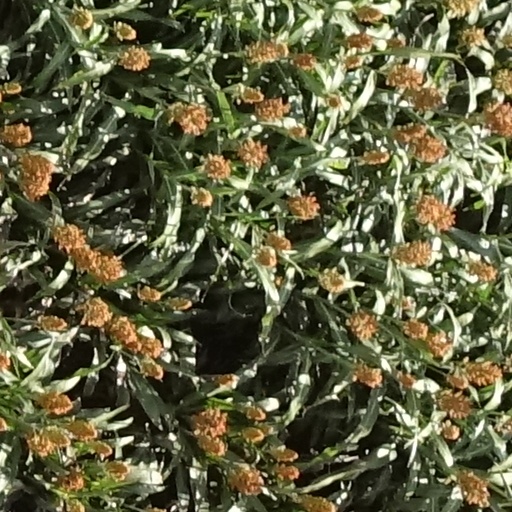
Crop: sorghum